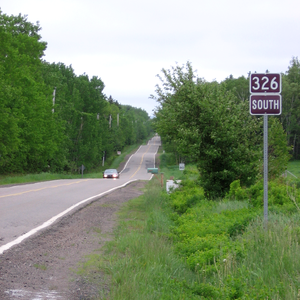
La route 326 est une route secondaire de la Nouvelle-Écosse d'orientation nord-sud située dans le nord de la province, au sud-est de Tatamagouche. Elle est une route faiblement empruntée, reliant la route 6 à la route 311 à Earltown. De plus, elle mesure 19 kilomètres, et est une route pavée sur l'entièreté de son tracé. Elle traverse également une région boisée et agricole.